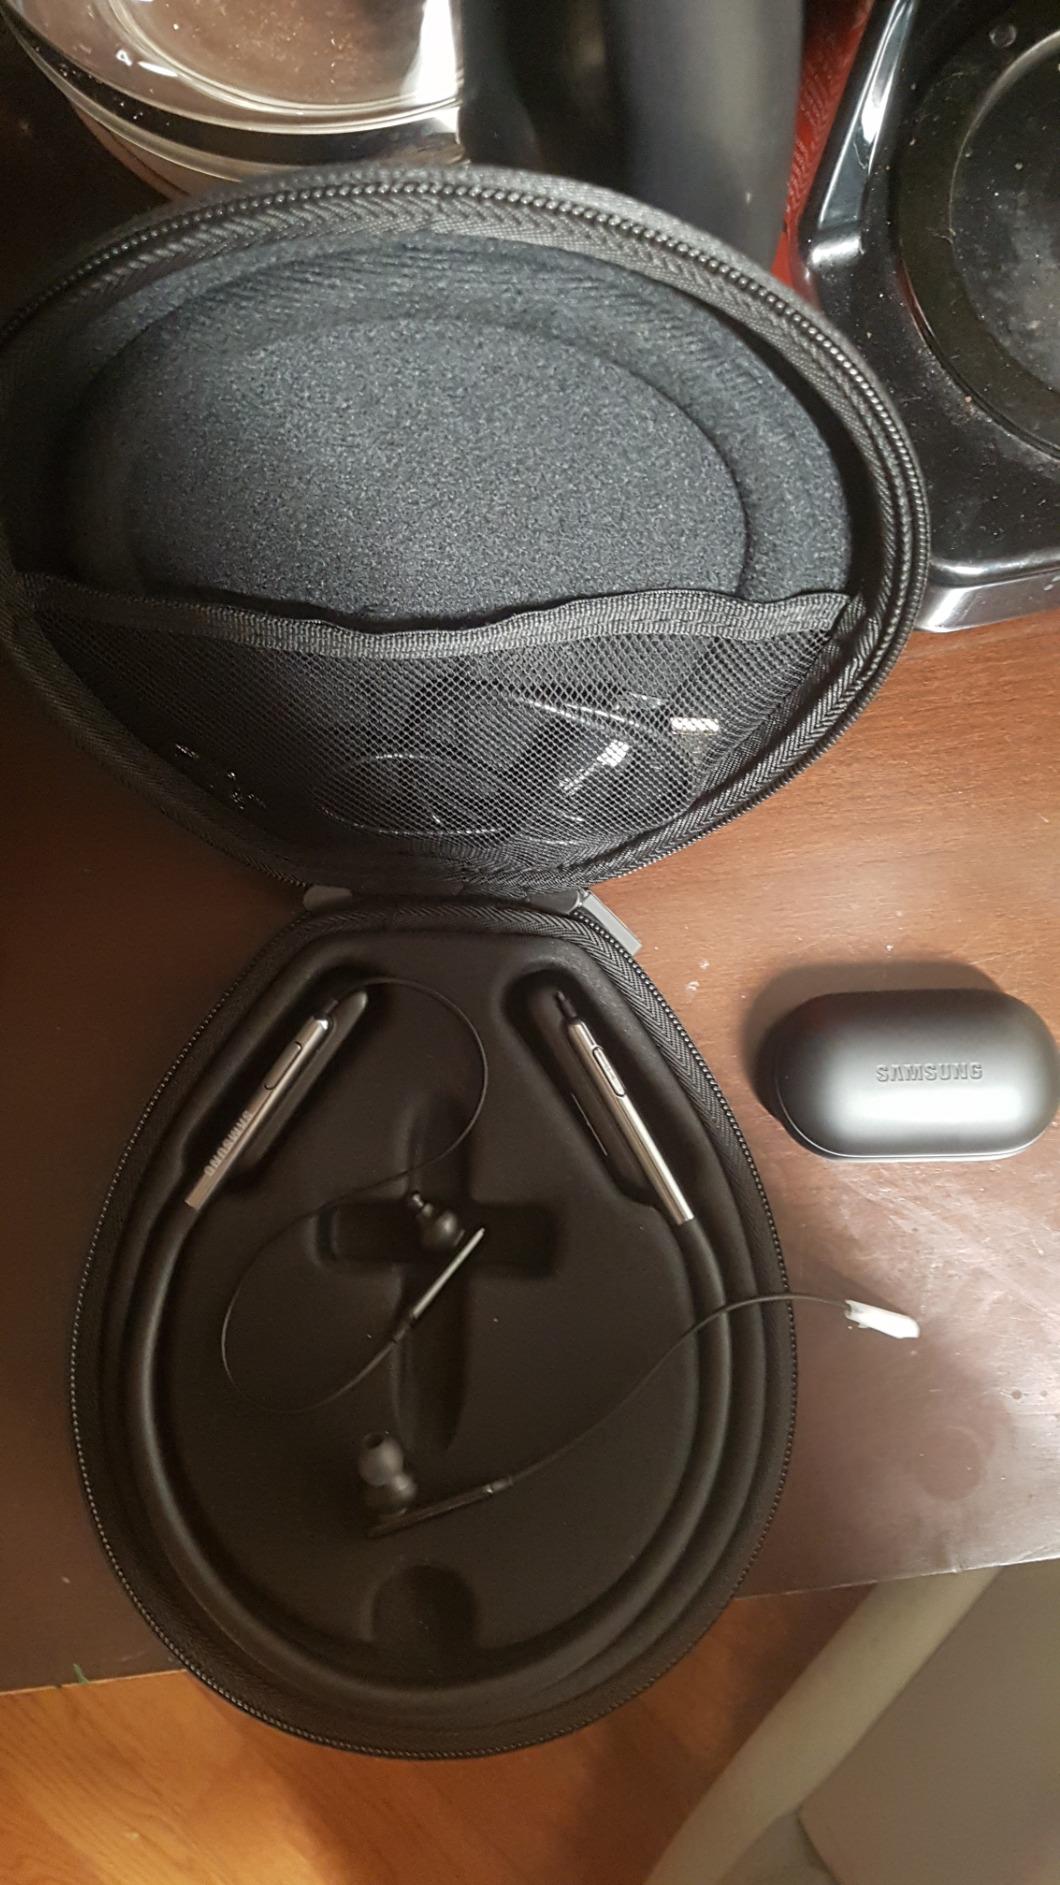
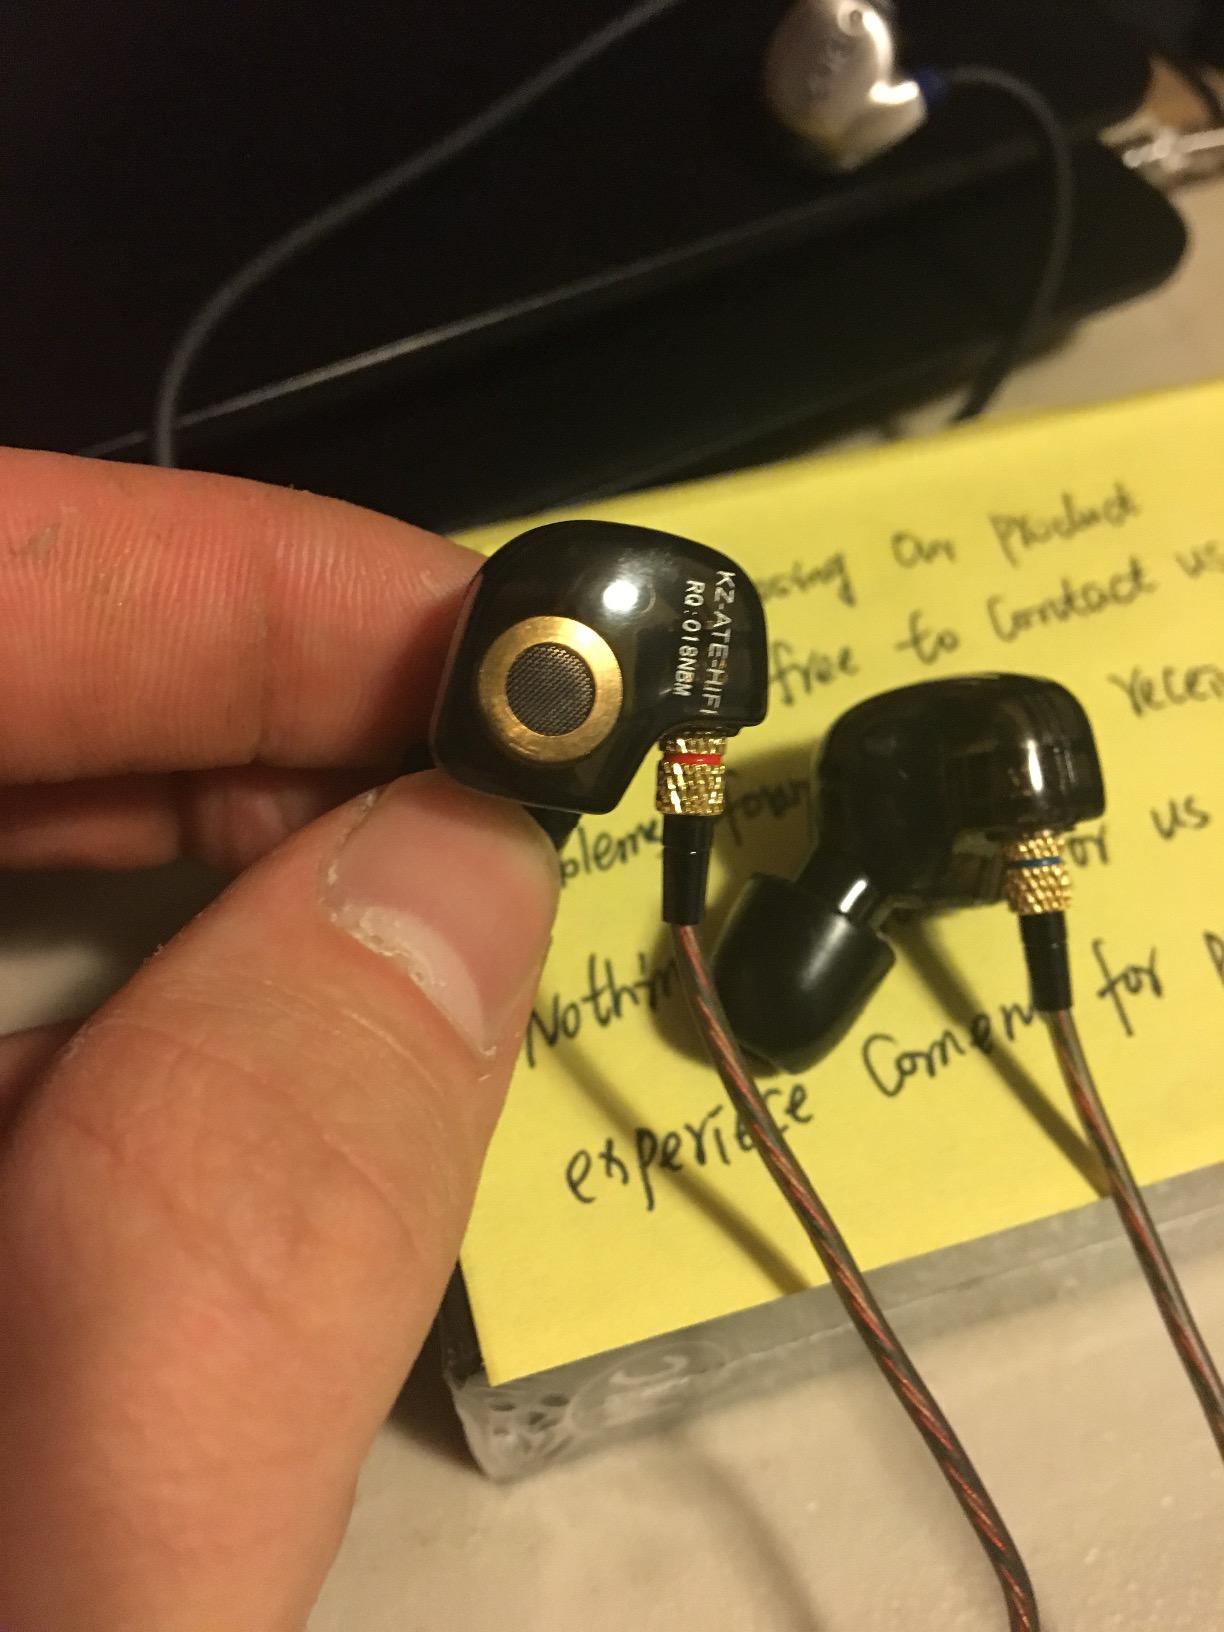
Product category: headphones
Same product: no